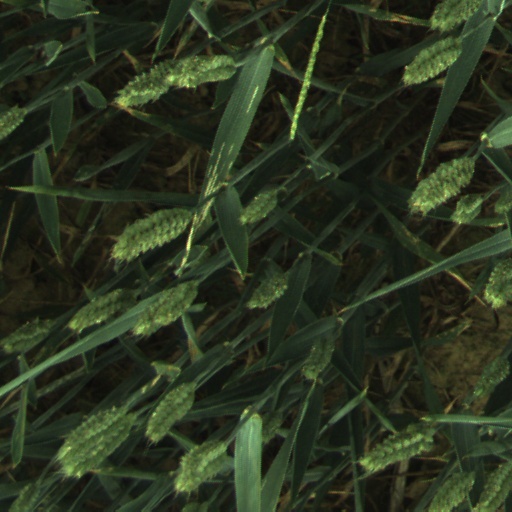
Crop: wheat